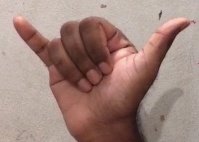
ASL sign: Y